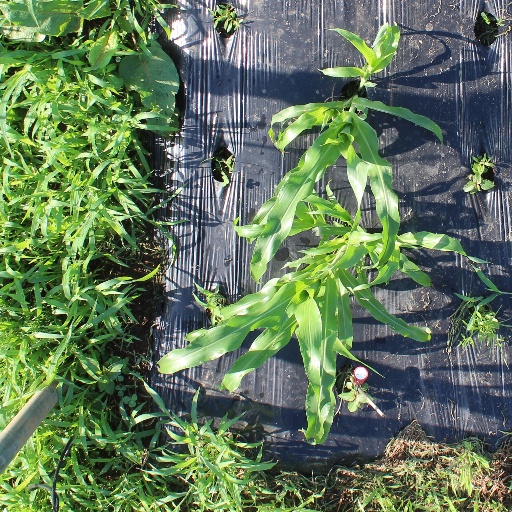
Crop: sorghum